Grand Cayman

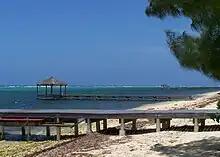
Red Bay Dock and adjacent piers, South Sound, George Town district

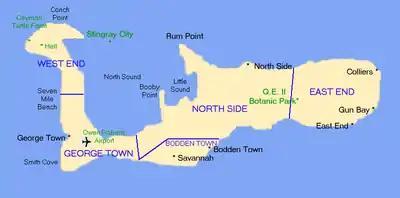
Grand Cayman Districts, towns, villages, and attractions

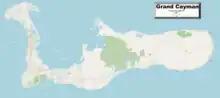
Enlargeable, detailed map of Grand Cayman

Grand Cayman Island includes five of the six districts of the Cayman Islands: Bodden Town, East End, George Town, North Side and West Bay.